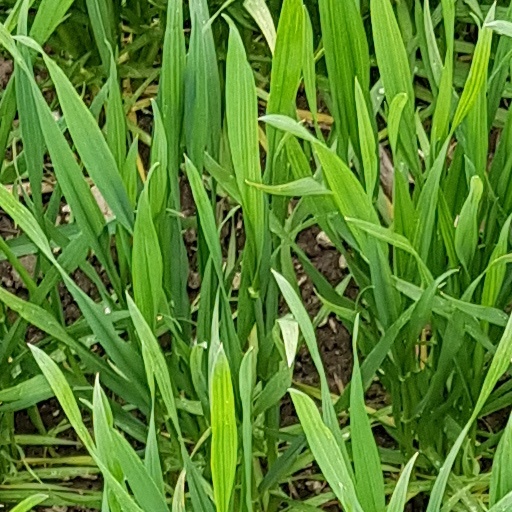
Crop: wheat